Catalogues of Beethoven compositions

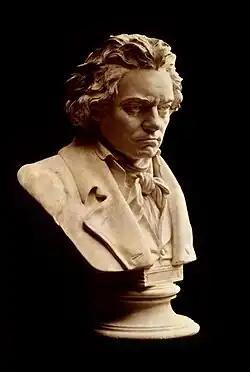
A bust of Beethoven, based on his 1812 life mask

The traditional 19th-century method of identifying a composer's works was for publishers to assign some sort of consecutive opus number to the works as they were published. This method is not entirely satisfactory to anyone. Musicians and the listening public have no reliable way to distinguish different works with similar characteristics. Musicologists cannot reliably identify unpublished works, nor do they have a reliable indication from the opus number of the actual composition date(s). For example, the Octet, written from 1792 to 1793 is Opus 103, while Opus 102 and Opus 104 were written in 1815 and 1817 respectively. Some opus numbers comprise multiple pieces; 172 works are divided among 138 opus numbers.